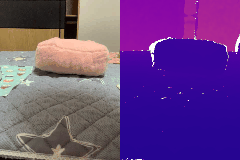
Label: handbag